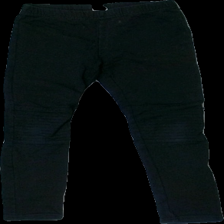
View: front
Type: Tights
Category: Children
Brand: Lindex
Colors: Black
Material: 100% Cotton
Cut: Tight
Size: 128
Season: All
Price range: 50-100
Recommended usage: Reuse
Description: black tights